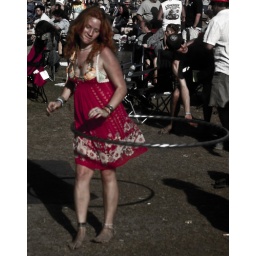
hulu girl in red dress